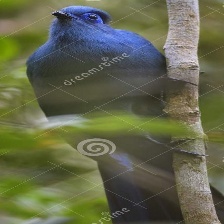
Species: BLUE COAU
Scientific name: COUA CAERULEA